Bombebøssen

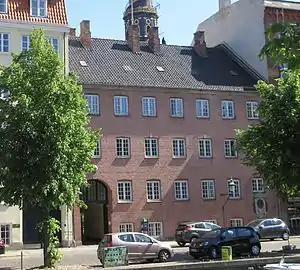
The building viewed from across the canal

Bombebøssen is a listed property from 1896 overlooking Christianshavn Canal in the Christianshavn neighbourhood of central Copenhagen, Denmark. It was built by the charity Sømandsstiftelsen Bombebøssen to provide housing for indigent seamen.